Australian Football League draft

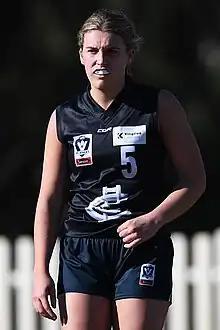
Abbie McKay, the daughter of Andrew McKay, was the first player to be selected under the father–daughter rule

In its Draft, there is an equivalent father–daughter rule, where a daughter can be drafted if their father played one game at the club. The first use of this rule was in the 2017 Draft, when Carlton selected Abbie McKay, the daughter of Andrew McKay.